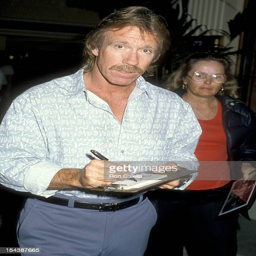
martial artist attends the 43rd awards rehearsals